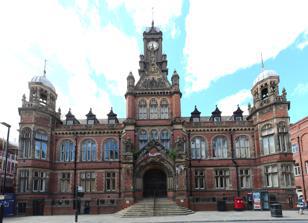
Building: York Magistrates' Court
Country: United Kingdom
Year built: 1892
Grade II listed building in York, England York and Selby Magistrates’ Court York and Selby Magistrates’ Court Former names York Magistrates’ Court General information Architectural style Gothic Revival architecture Classification Grade II listed Town or city York Country England Coordinates 53°57′22.5″N 1°4′54.4″W / 53.956250°N 1.081778°W / 53.956250; -1.081778 Groundbreaking 16 July 1890 Opened 19 October 1892 Design and construction Architect(s) Huon Arthur Matear and H.B. Bare. York and Selby Magistrates’ Court is a Grade II listed building on Clifford Street, York. History and architecture The foundation stone for the new Courts of Justice was laid on 16 July 1890 by Prince Albert Victor, Duke of Clarence and Avondale . The Magistrates’ Court was built between 1890 and 1892 to the designs of the architects Huon Arthur Matear and Henry Bloomfield Bare . The quantity surveyor was Charles Wise of Liverpool and the contract for construction was let to Parker and Sharpe of York. The cost of construction was £17,050 (equivalent to £2,342,000 in 2023). They were opened on 19 October 1892 by the Lord Mayor of York , John Close who unveiled a bust of the late Duke of Clarence which had been sculpted by Francis John Williamson . The style of the building was a free treatment of Gothic architecture with the main entrance on Clifford Street and a projecting bay at each end carried up to octagonal turrets enriched with carved stonework at a greater height that the remainder of the facade. In the apex of the pediment is carved the arms of the city of York and above them a figure of Justice holding the scales. Behind is a clock tower. References Wikimedia Commons has media related to York and Selby Magistrates Court .